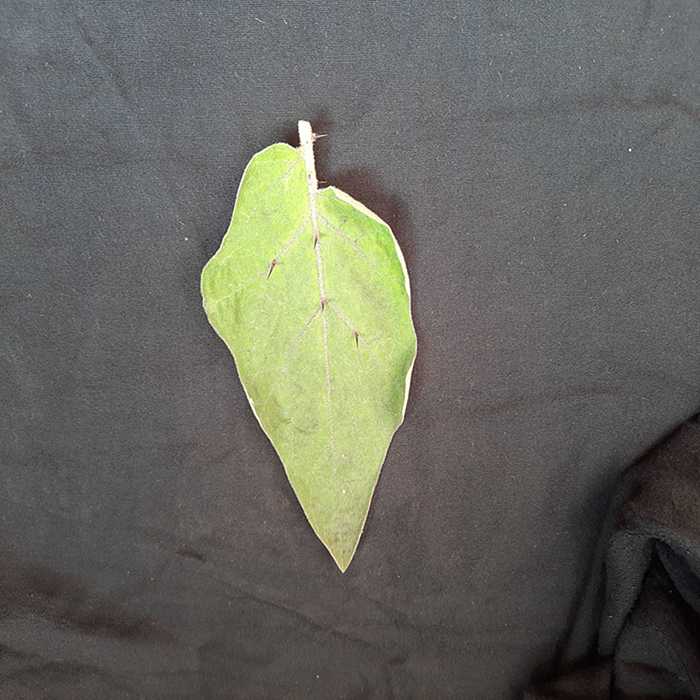
Plant: Eggplant
Label: Eggplant fresh leaf